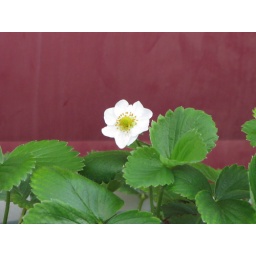
Home grown strawberry plant growing in my back yard. my son gave this plant to his dad 2 years ago.